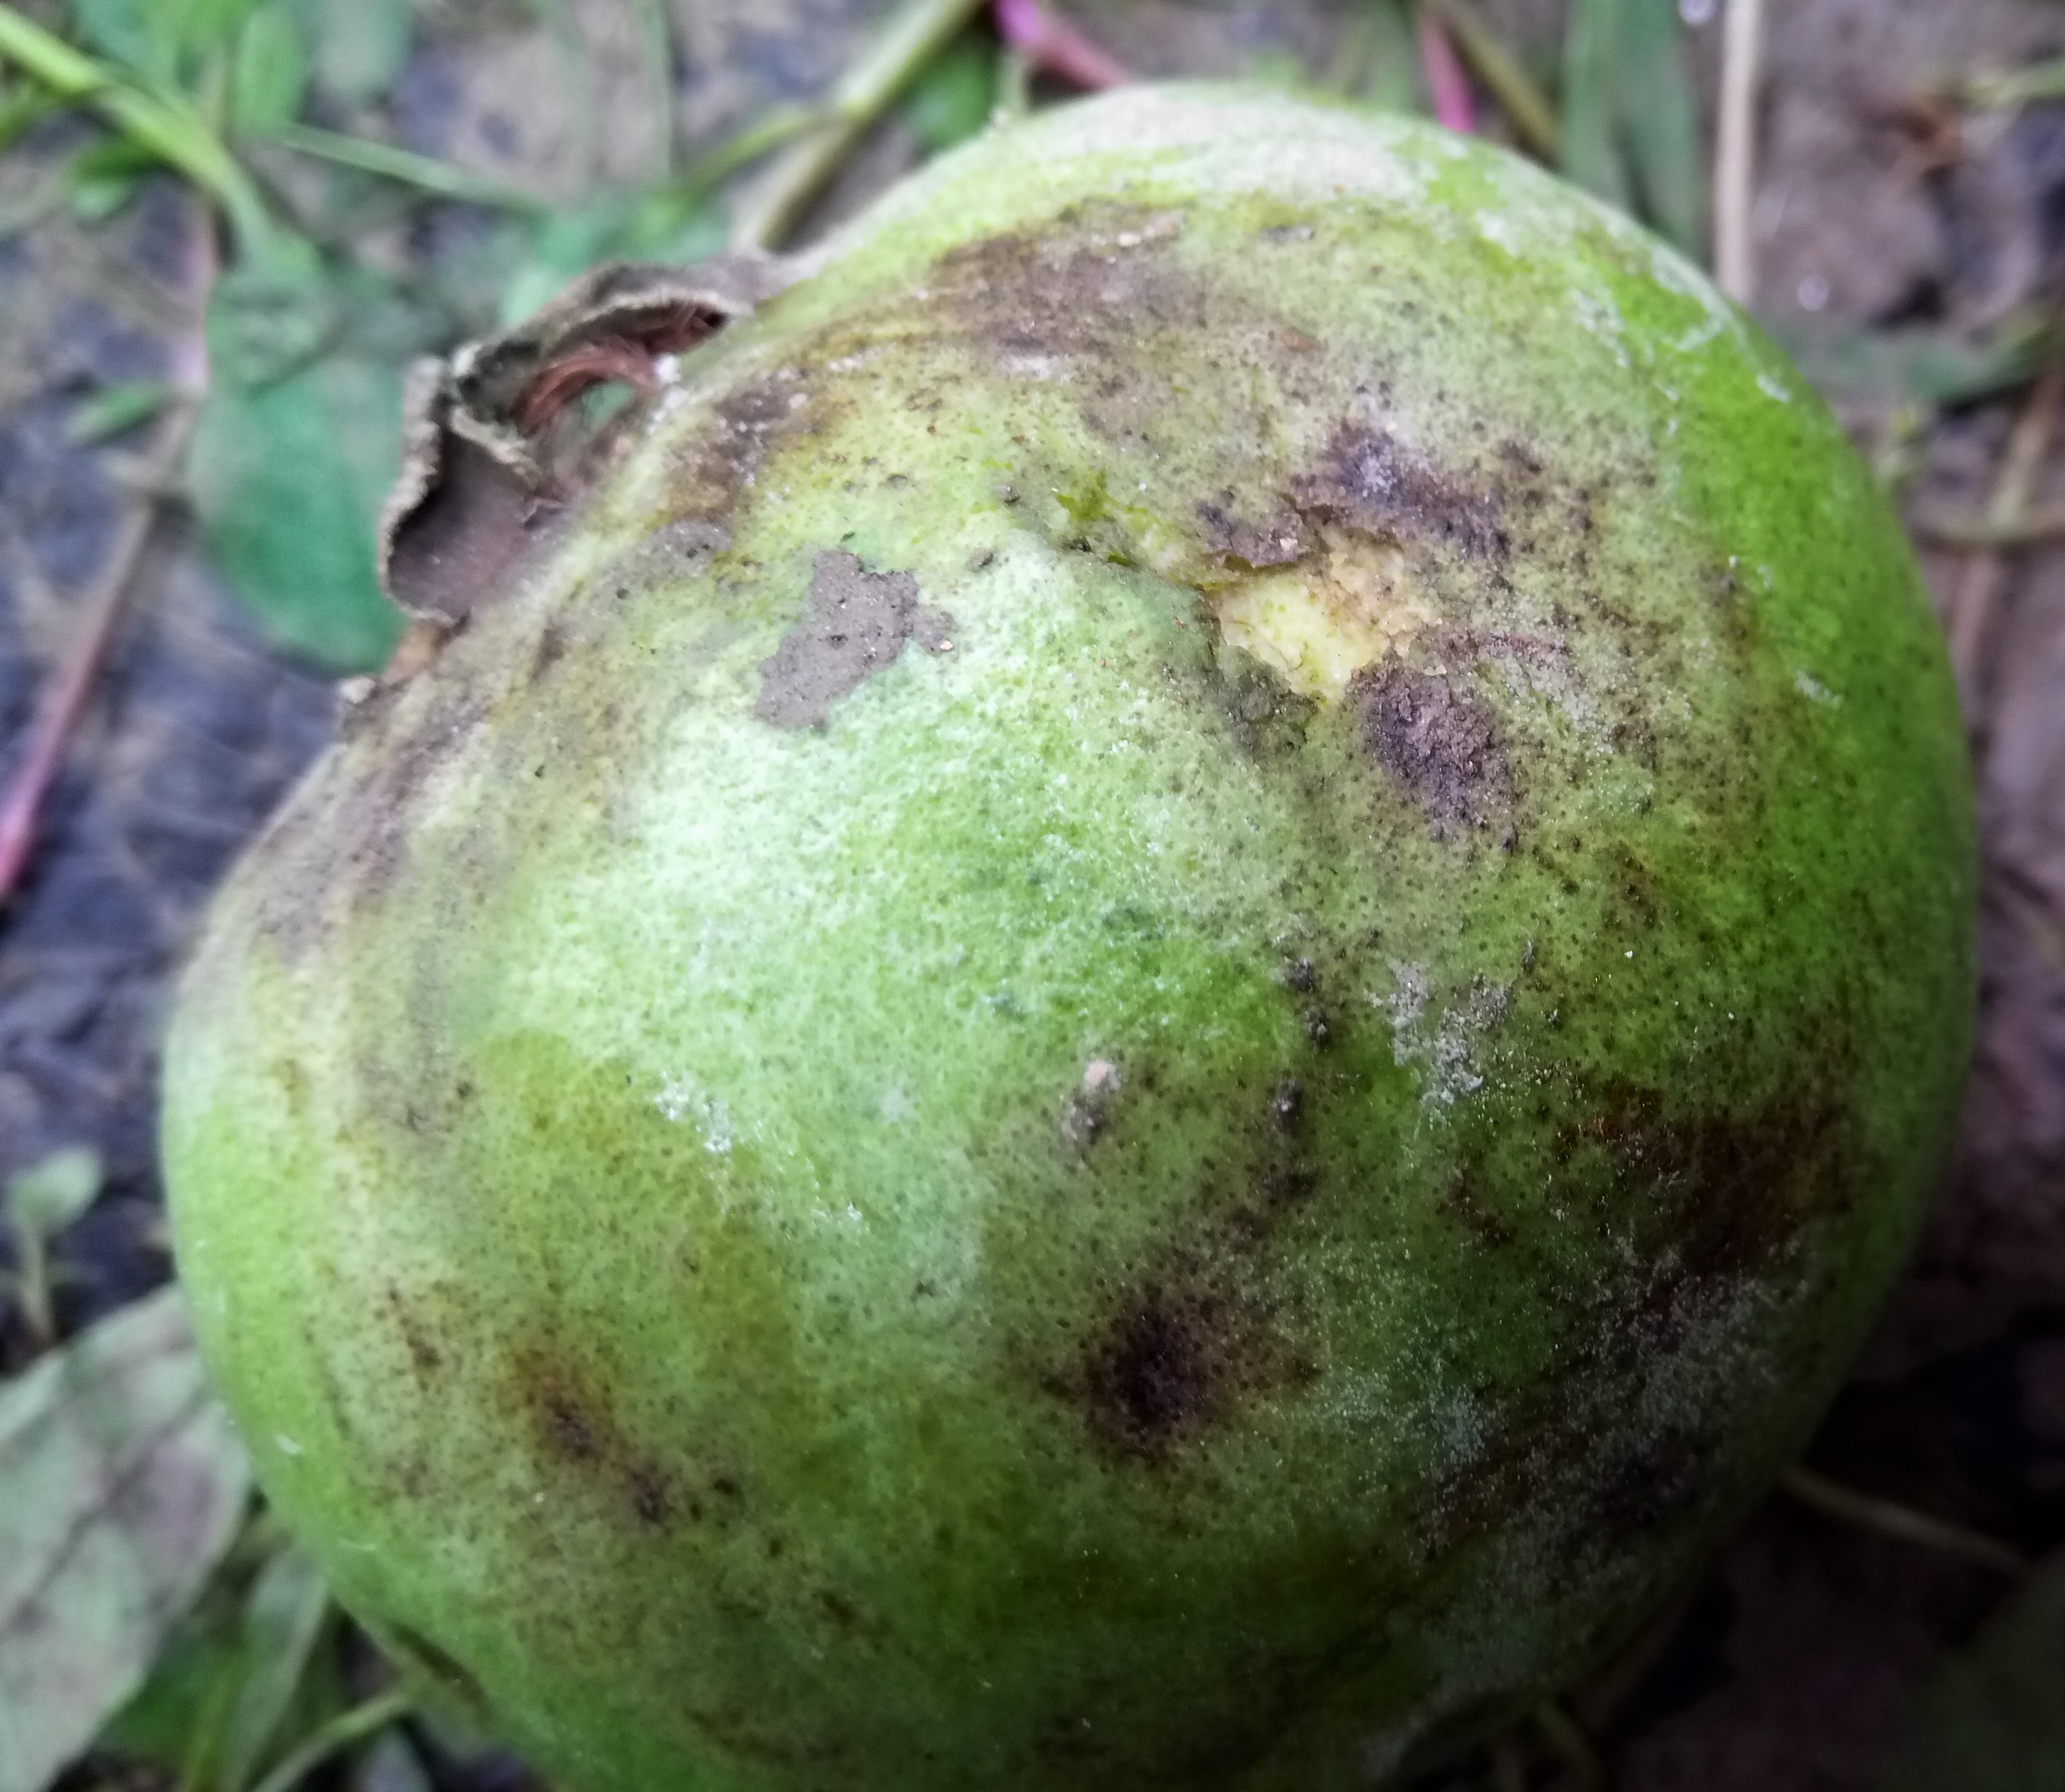
Label: Phytopthora